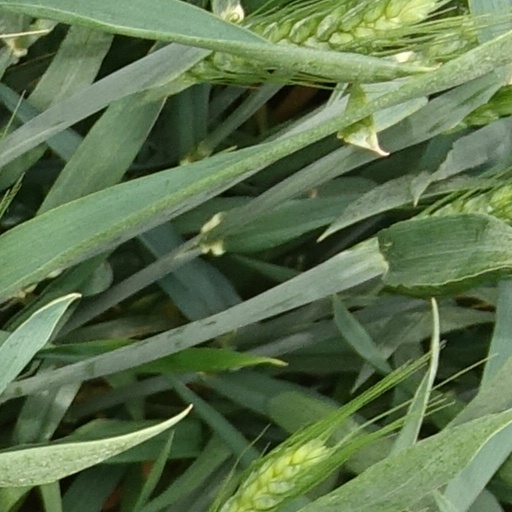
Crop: wheat